Prince Edward Islands

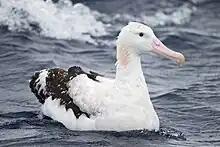
A wandering albatross

The islands are part of the Southern Indian Ocean Islands tundra ecoregion that includes a small number of subantarctic islands. Because of the paucity of land masses in the Southern Ocean, the islands host a wide variety of species and are critical to conservation. In the cold subantarctic climate, plants are mainly limited to grasses, mosses, and kelp, while lichens are the most visible fungi. The main indigenous animals are insects (such as the seaweed-eating weevil "Palirhoeus eatoni") along with large populations of seabirds, seals and penguins.